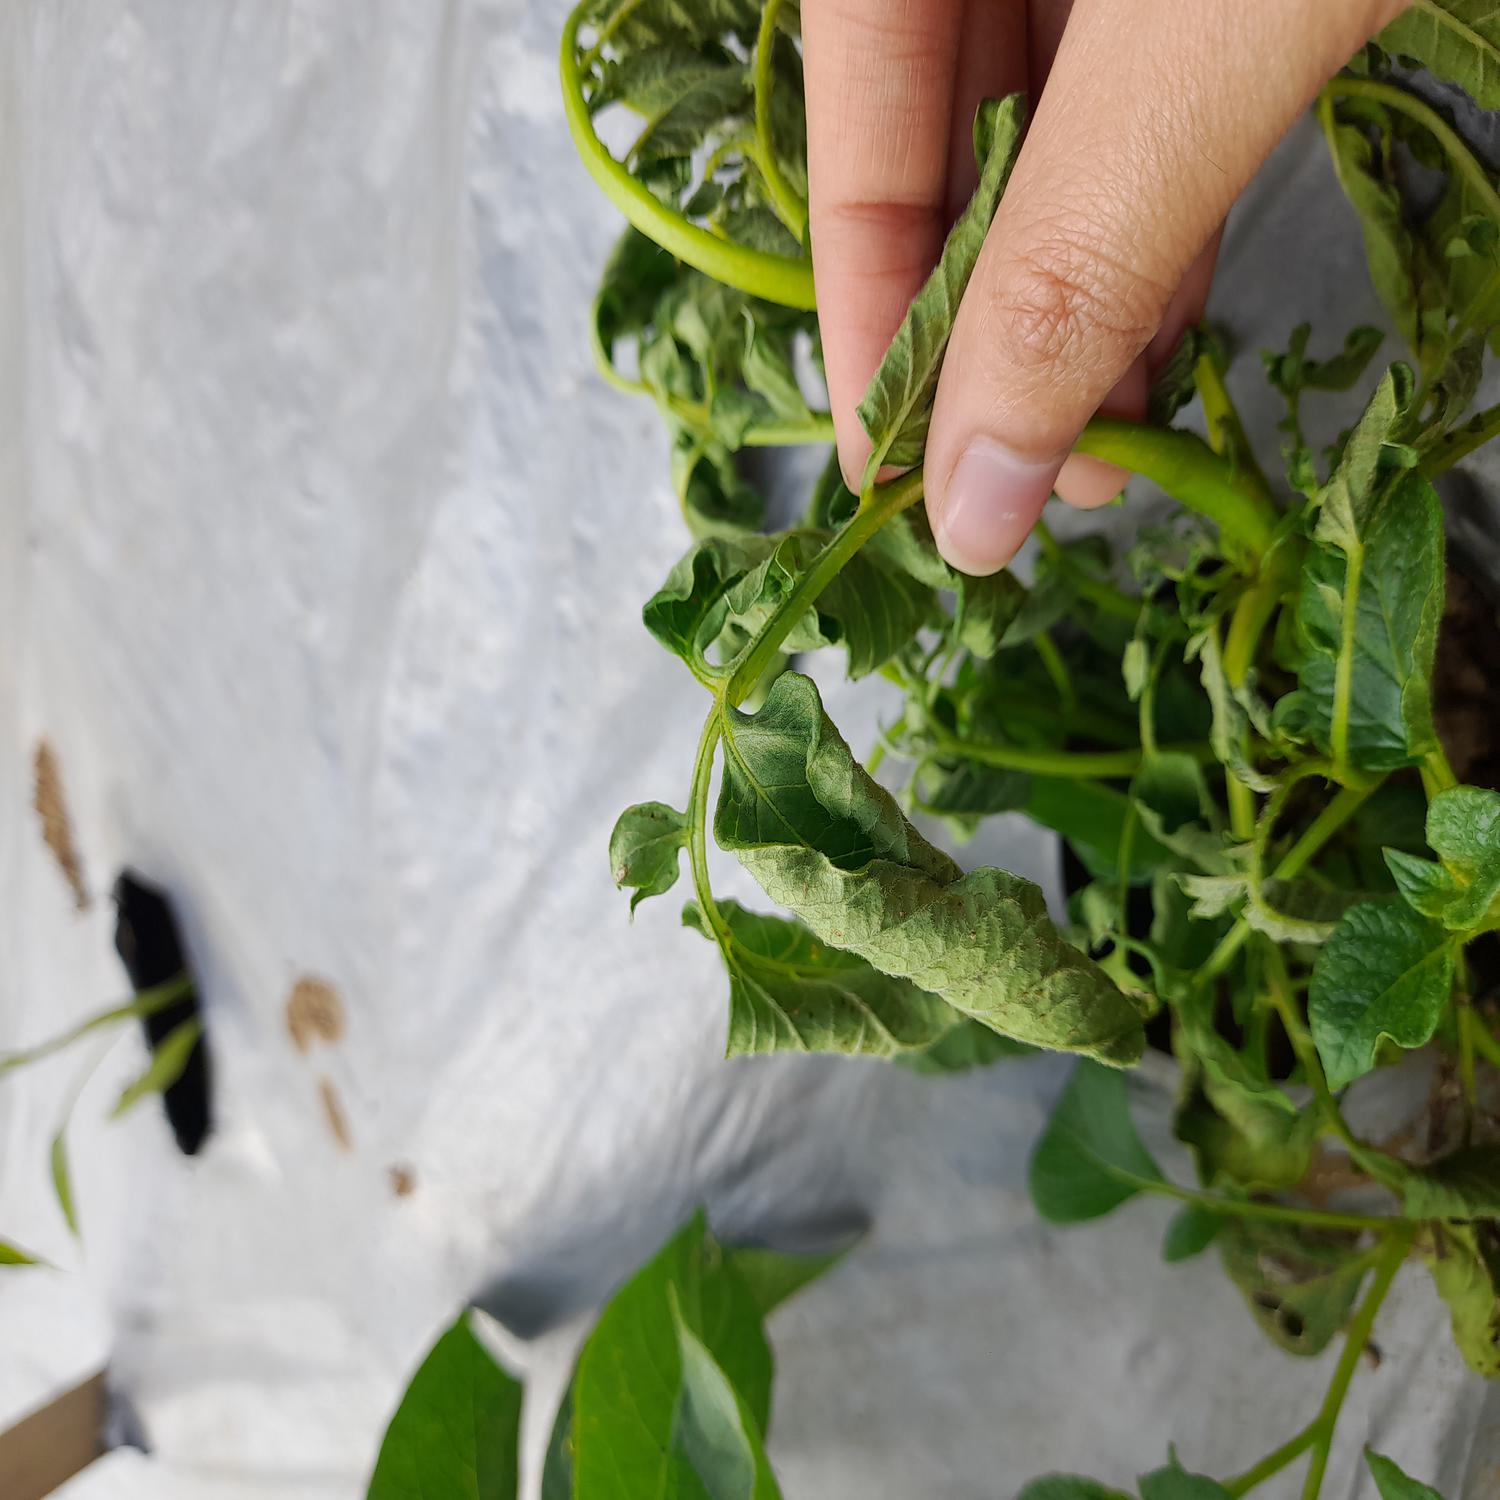
Label: Bacteria